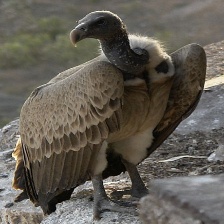
Species: INDIAN VULTURE
Scientific name: GYPS INDICUS
ImageNet parent category: vulture